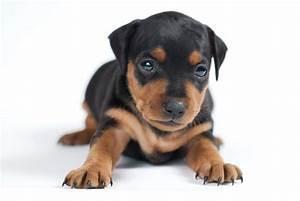
dog